Günter Raphael

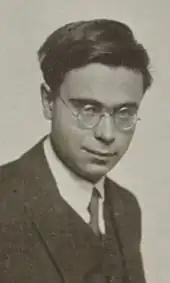
Günter Raphael (1903–1960), German composer and pedagogue

Günter Raphael (30 April 1903 – 19 October 1960) was a German composer. Born in Berlin, Raphael was the grandson of composer Albert Becker. His first symphony was premiered by Wilhelm Furtwängler in 1926 in Leipzig with the Gewandhaus Orchestra. From 1926 to 1934 he taught in Leipzig, but illness and the rise of Fascism – he was declared a "half-Jew" – made this difficult for him. He received the Franz Liszt Award for composition in 1948. His students include Kurt Hessenberg.